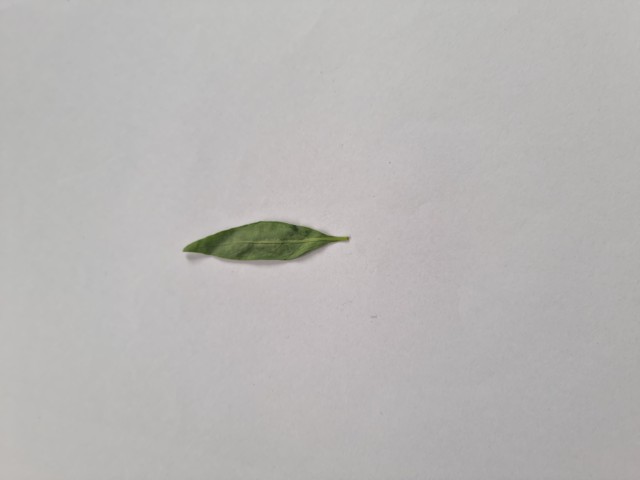
Plant: kalomegh